2000 24 Hours of Le Mans

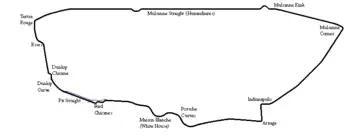
Le Mans in 2000

The 2000 24 Hours of Le Mans was the 68th Grand Prix of Endurance, and took place on 17 and 18 June 2000.